Criticism of multiculturalism

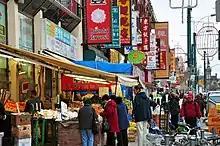
Toronto's Chinatown is an ethnic enclave located in the city centre.

Many Québécois, despite an official national bilingualism policy, insist that multiculturalism threatens to reduce them to just another ethnic group. Quebec's policy seeks to promote interculturalism, welcoming people of all origins while insisting that they integrate into Quebec's majority French-speaking society. In 2008, a Consultation Commission on Accommodation Practices Related to Cultural Differences, headed by sociologist Gerard Bouchard and philosopher Charles Taylor, recognized that Quebec is a "de facto" pluralist society, but that the Canadian multiculturalism model "does not appear well suited to conditions in Quebec". The Premier of Quebec François Legault openly opposes multiculturalism as a policy, stating that putting all cultures on the same level hurts Quebec and their ability to define themselves as a distinct nation. Quebec Parliament have also passed bills that directly oppose Federal policies of multiculturalism, such as Bill 21 which prevents people who wear religious symbols from participating as public servants.